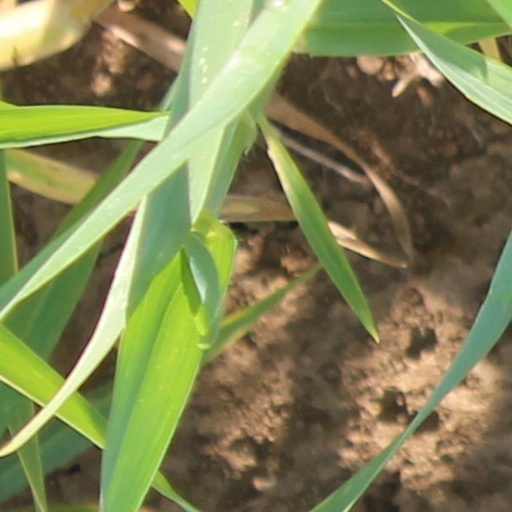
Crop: wheat